Amédée Ozenfant

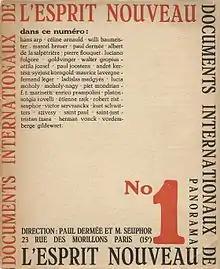
"L'Esprit Nouveau", No. 1, October 1920. Edited by Paul Dermée and Michel Seuphor, later by Charles-Edouard Jeanneret (Le Corbusier) and Amédée Ozenfant. Published by Éditions de l'Esprit Nouveau, Paris

Amédée Ozenfant (15 April 1886 – 4 May 1966) was a French cubist painter and writer. Together with Charles-Edouard Jeanneret (later known as Le Corbusier) he founded the Purist movement.